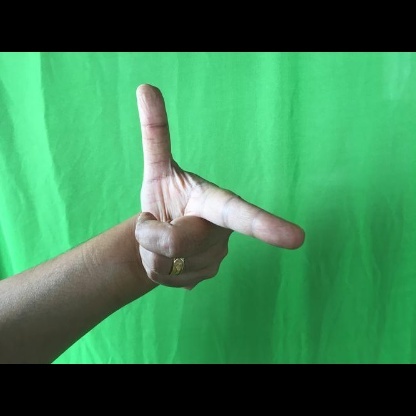
Mudra: Chandrakala